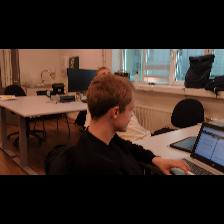
Label: Human